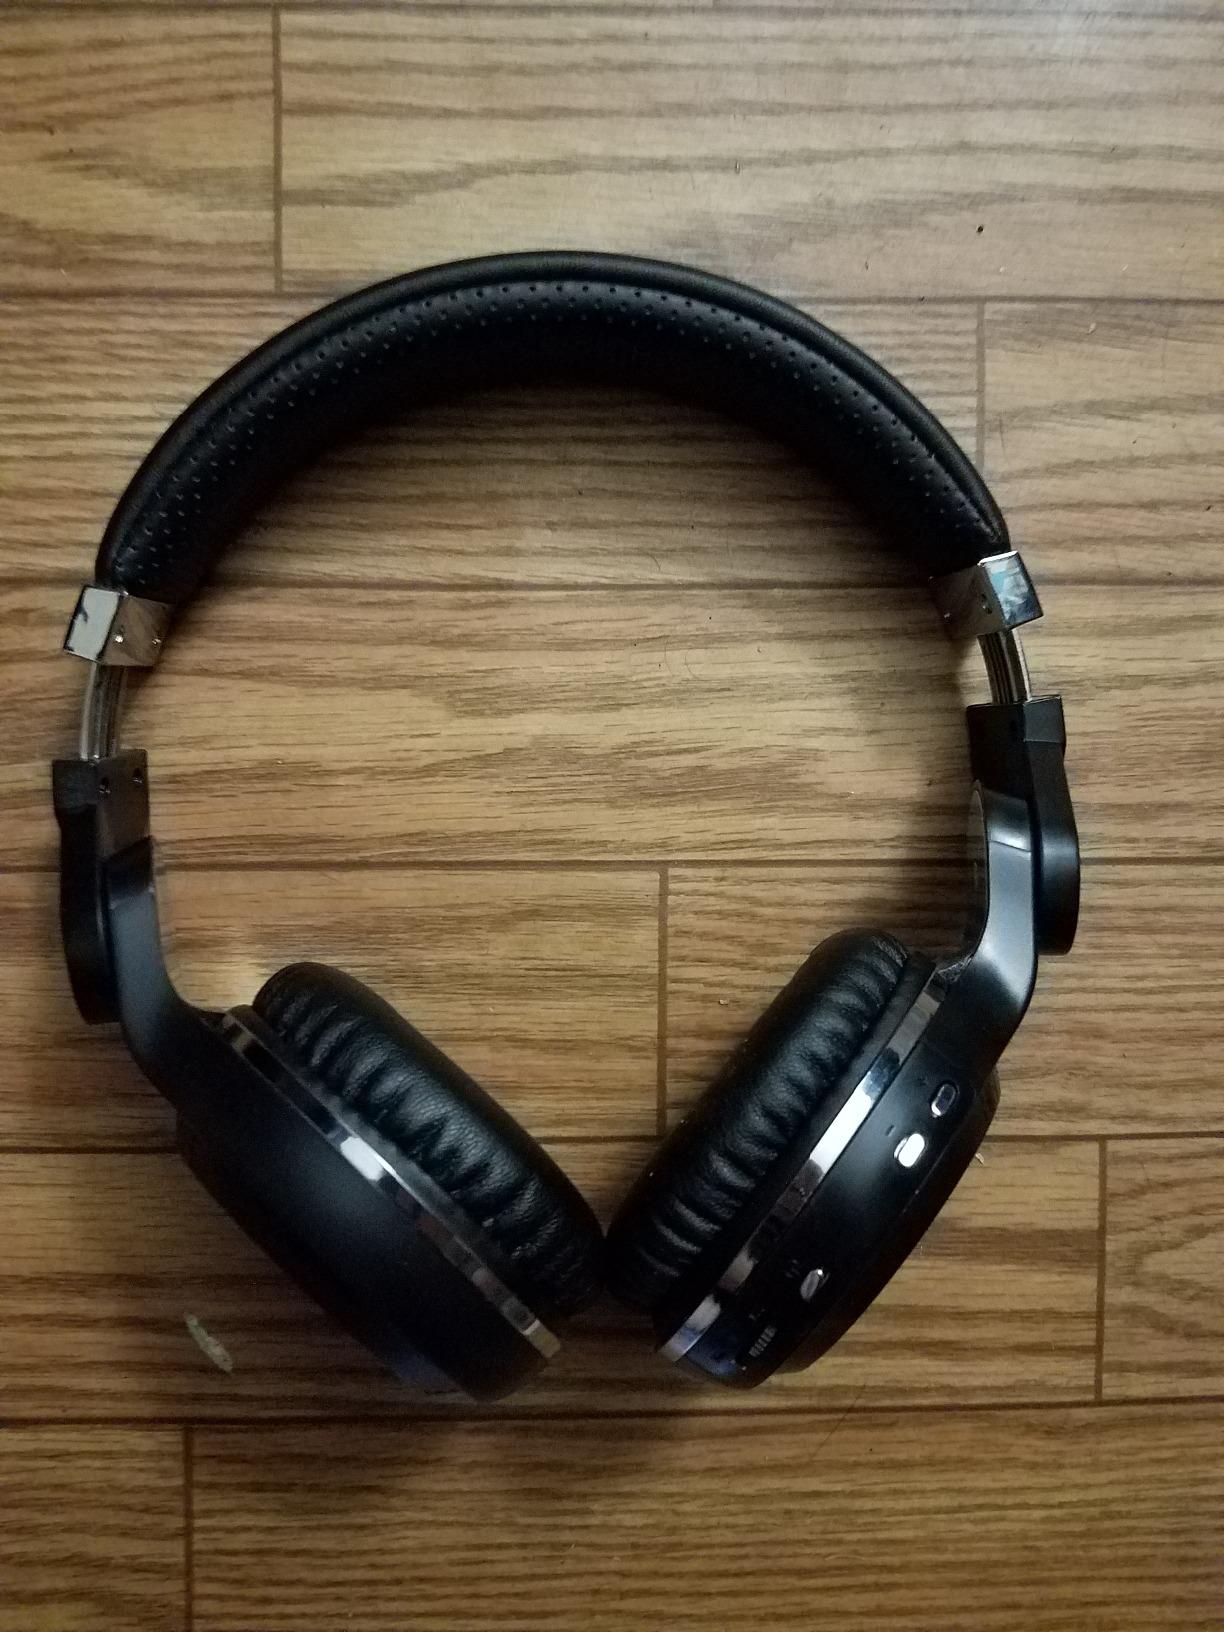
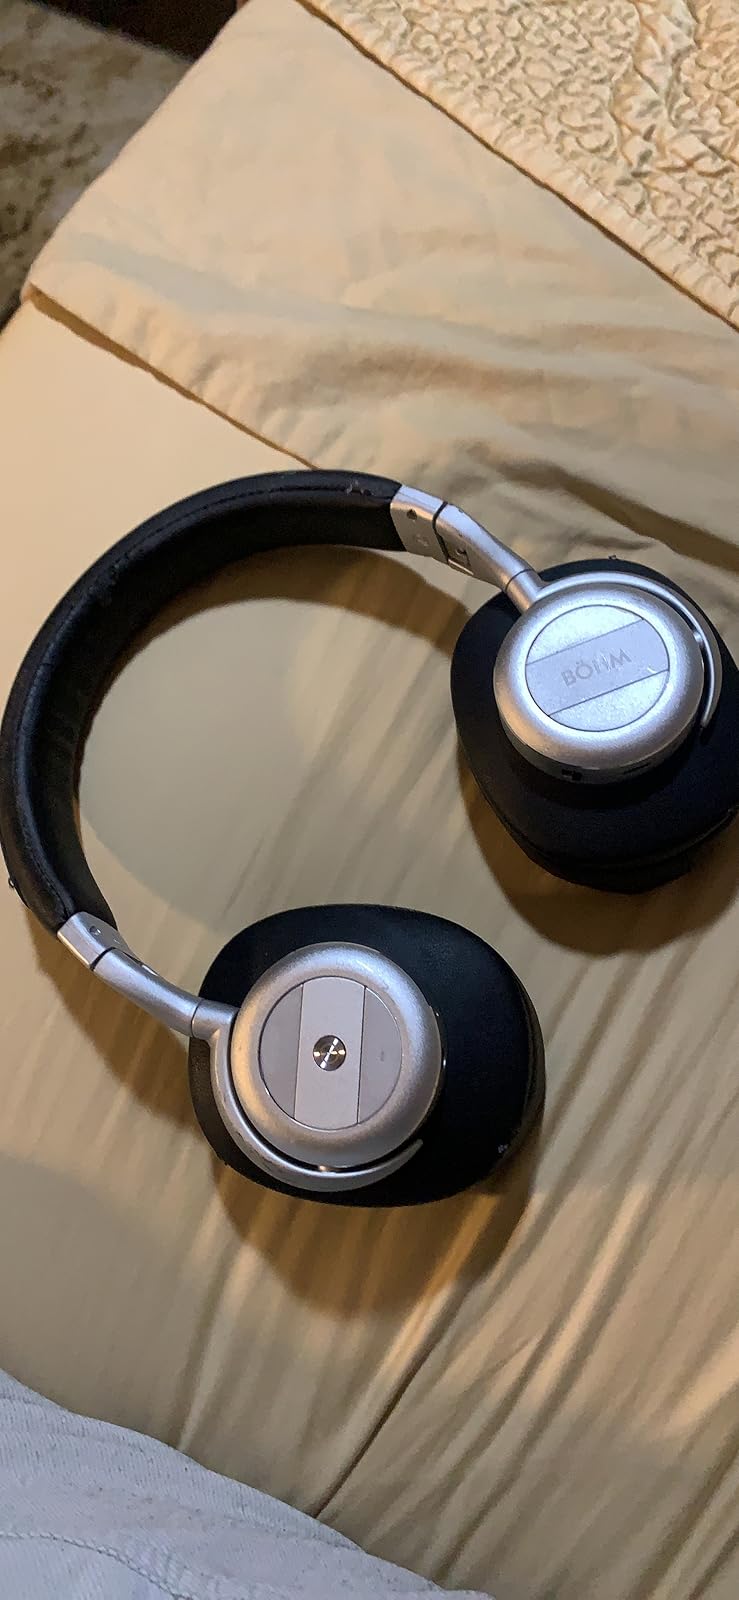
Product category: headphones
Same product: no